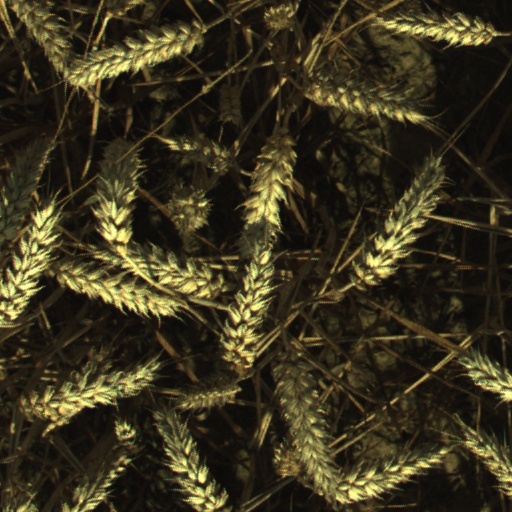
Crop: wheat